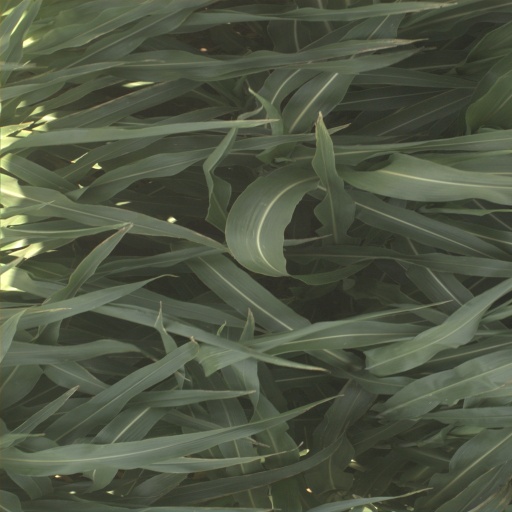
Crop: sorghum